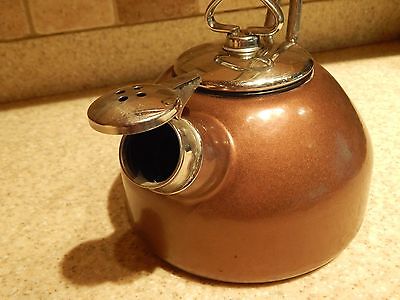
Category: kettle